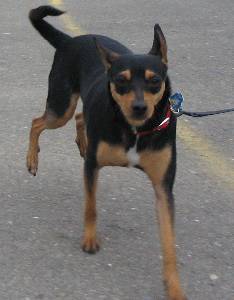
Animal: dog
Breed: miniature_pinscher